Julien Cagnina

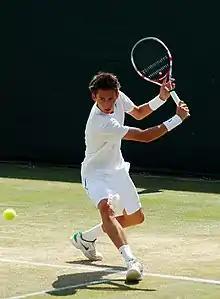
Cagnina at the 2011 Wimbledon Championships

Julien Cagnina (born 4 June 1994) is a Belgian tennis player.